David Rolfe

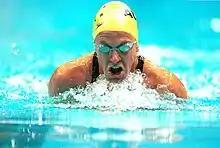
Close up action shot of Rolfe swimming, 2000 Summer Paralympics

Rolfe made his international debut at the 1998 IPC Swimming World Championships. At the 2000 Sydney Games, he won a bronze medal in the Men's 4 × 100 m Medley 34 pts event. He competed in three other events – Men's 100 m Backstroke S9, Men's 100 m Breaststroke SB8 and Men's 200 m Medley SM9 but did not medal. At the 2000 Sydney Games, Rolfe was one of the oldest athletes (36 at the time of the game) and as a result he played a large role in bringing the team together and mentoring the younger athletes. He discontinued swimming three years after the Sydney Games.